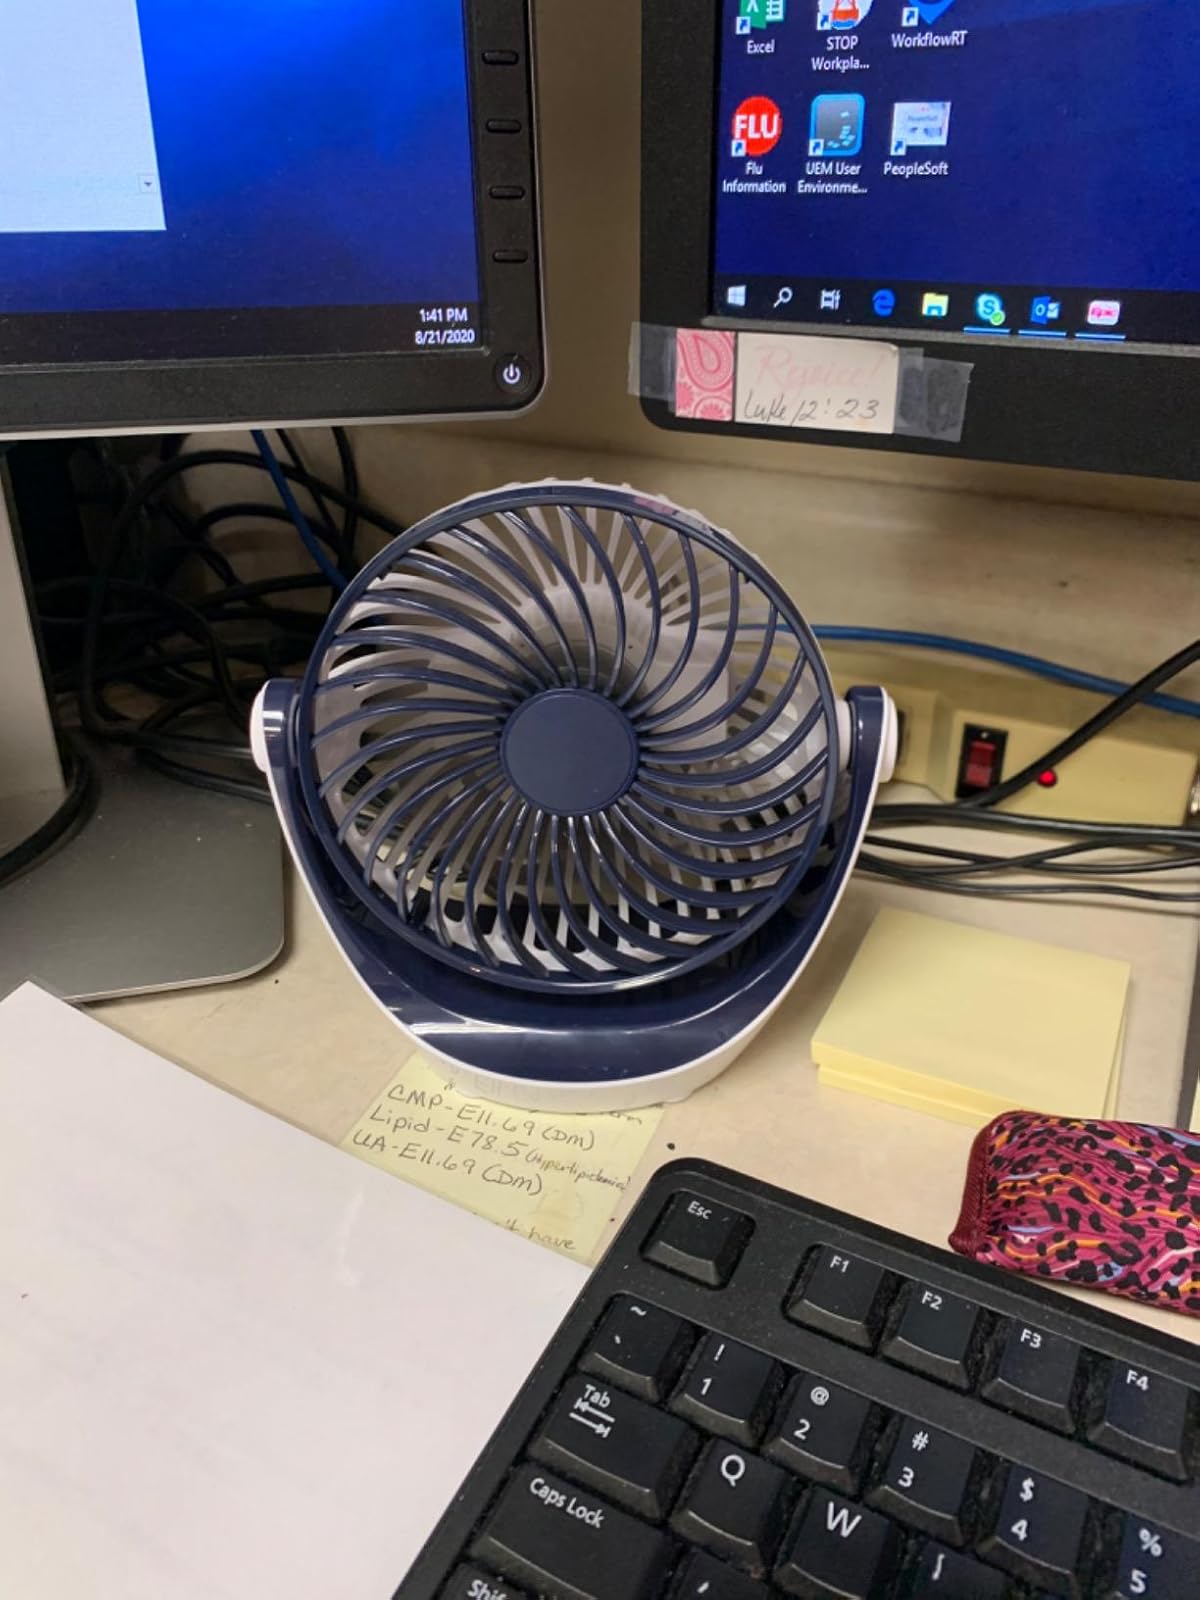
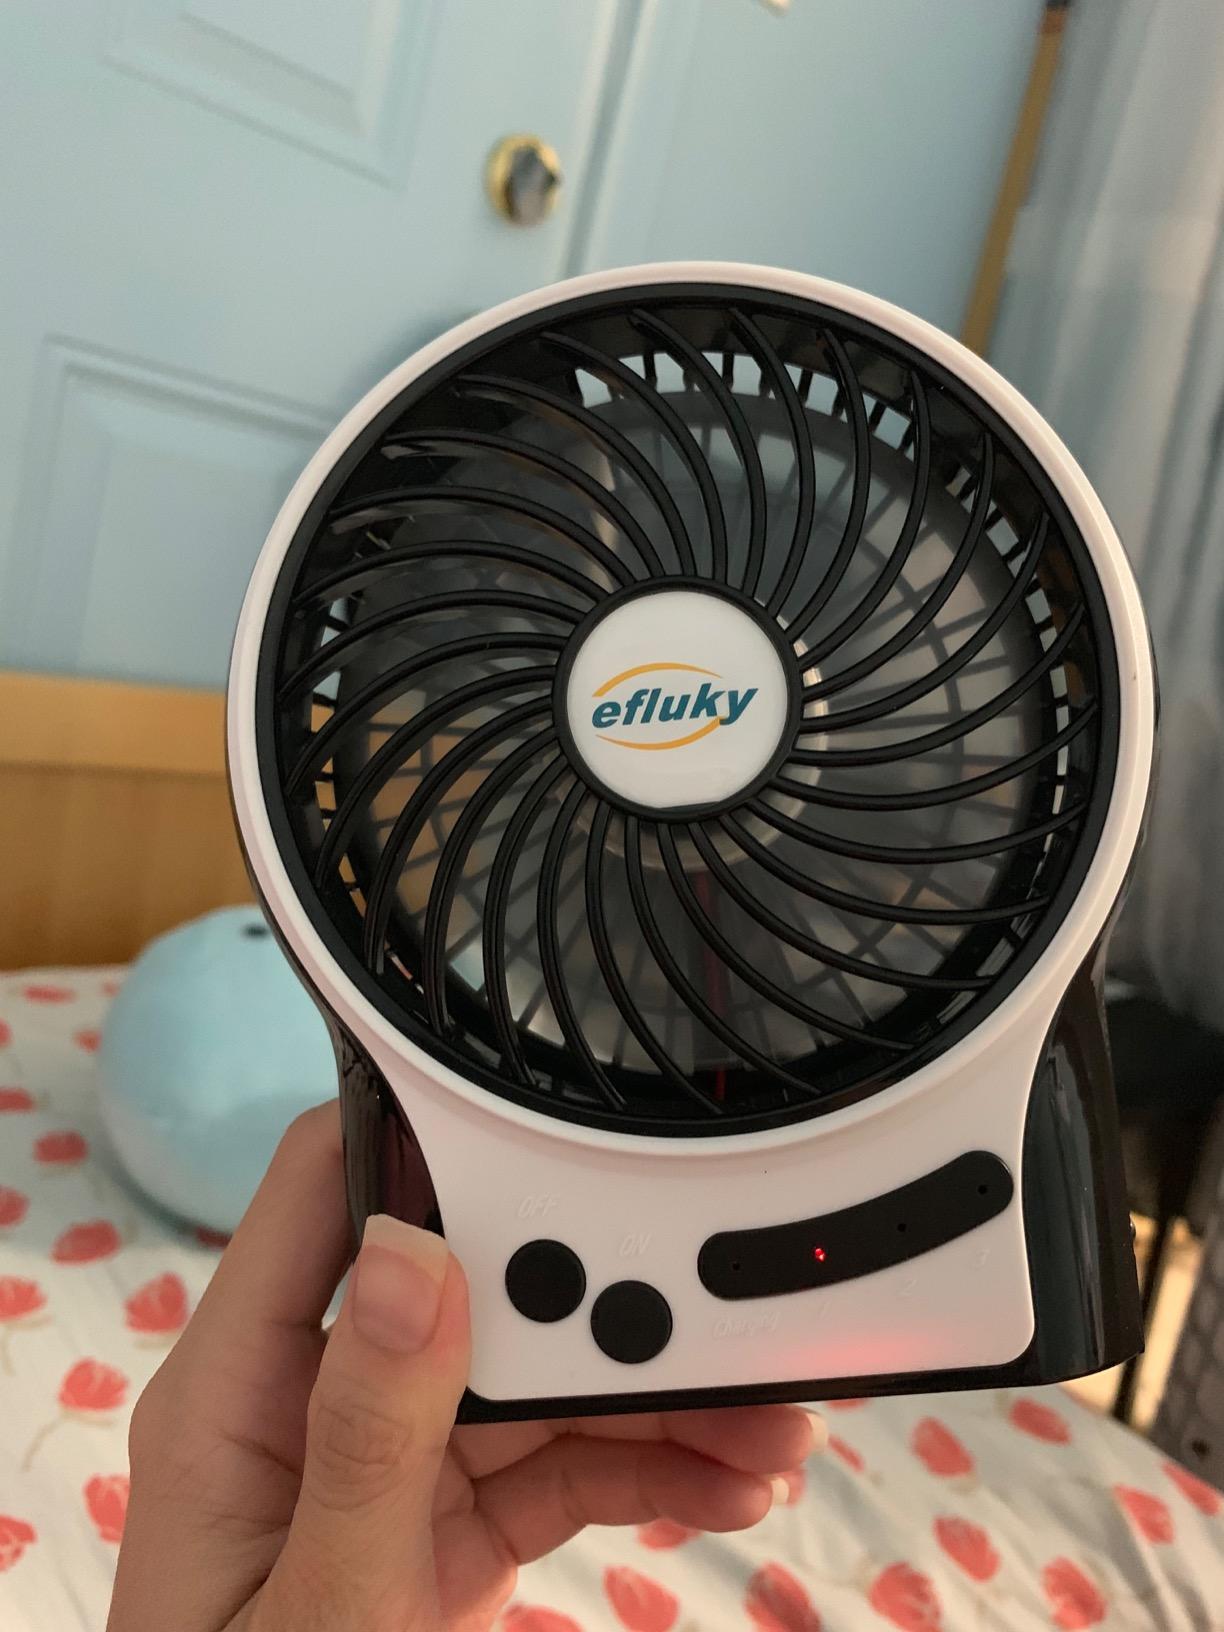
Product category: fan
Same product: no